History of Canada

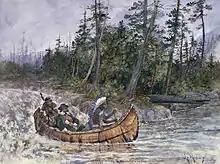
Samuel de Champlain with two Innu guides in 1603

In 1604, a North American fur trade monopoly was granted to Pierre Du Gua, Sieur de Mons. The fur trade became one of the main economic ventures in North America. Du Gua led his first colonization expedition to an island located near the mouth of the St. Croix River. Among his lieutenants was a geographer named Samuel de Champlain, who promptly carried out a major exploration of the northeastern coastline of what is now the United States. In the spring of 1605, under Samuel de Champlain, the new St. Croix settlement was moved to Port Royal (today's Annapolis Royal, Nova Scotia). Samuel de Champlain also landed at Saint John Harbour on June 24, 1604 (the feast of St. John the Baptist) and is where the city of Saint John, New Brunswick, and the Saint John River gets their name.